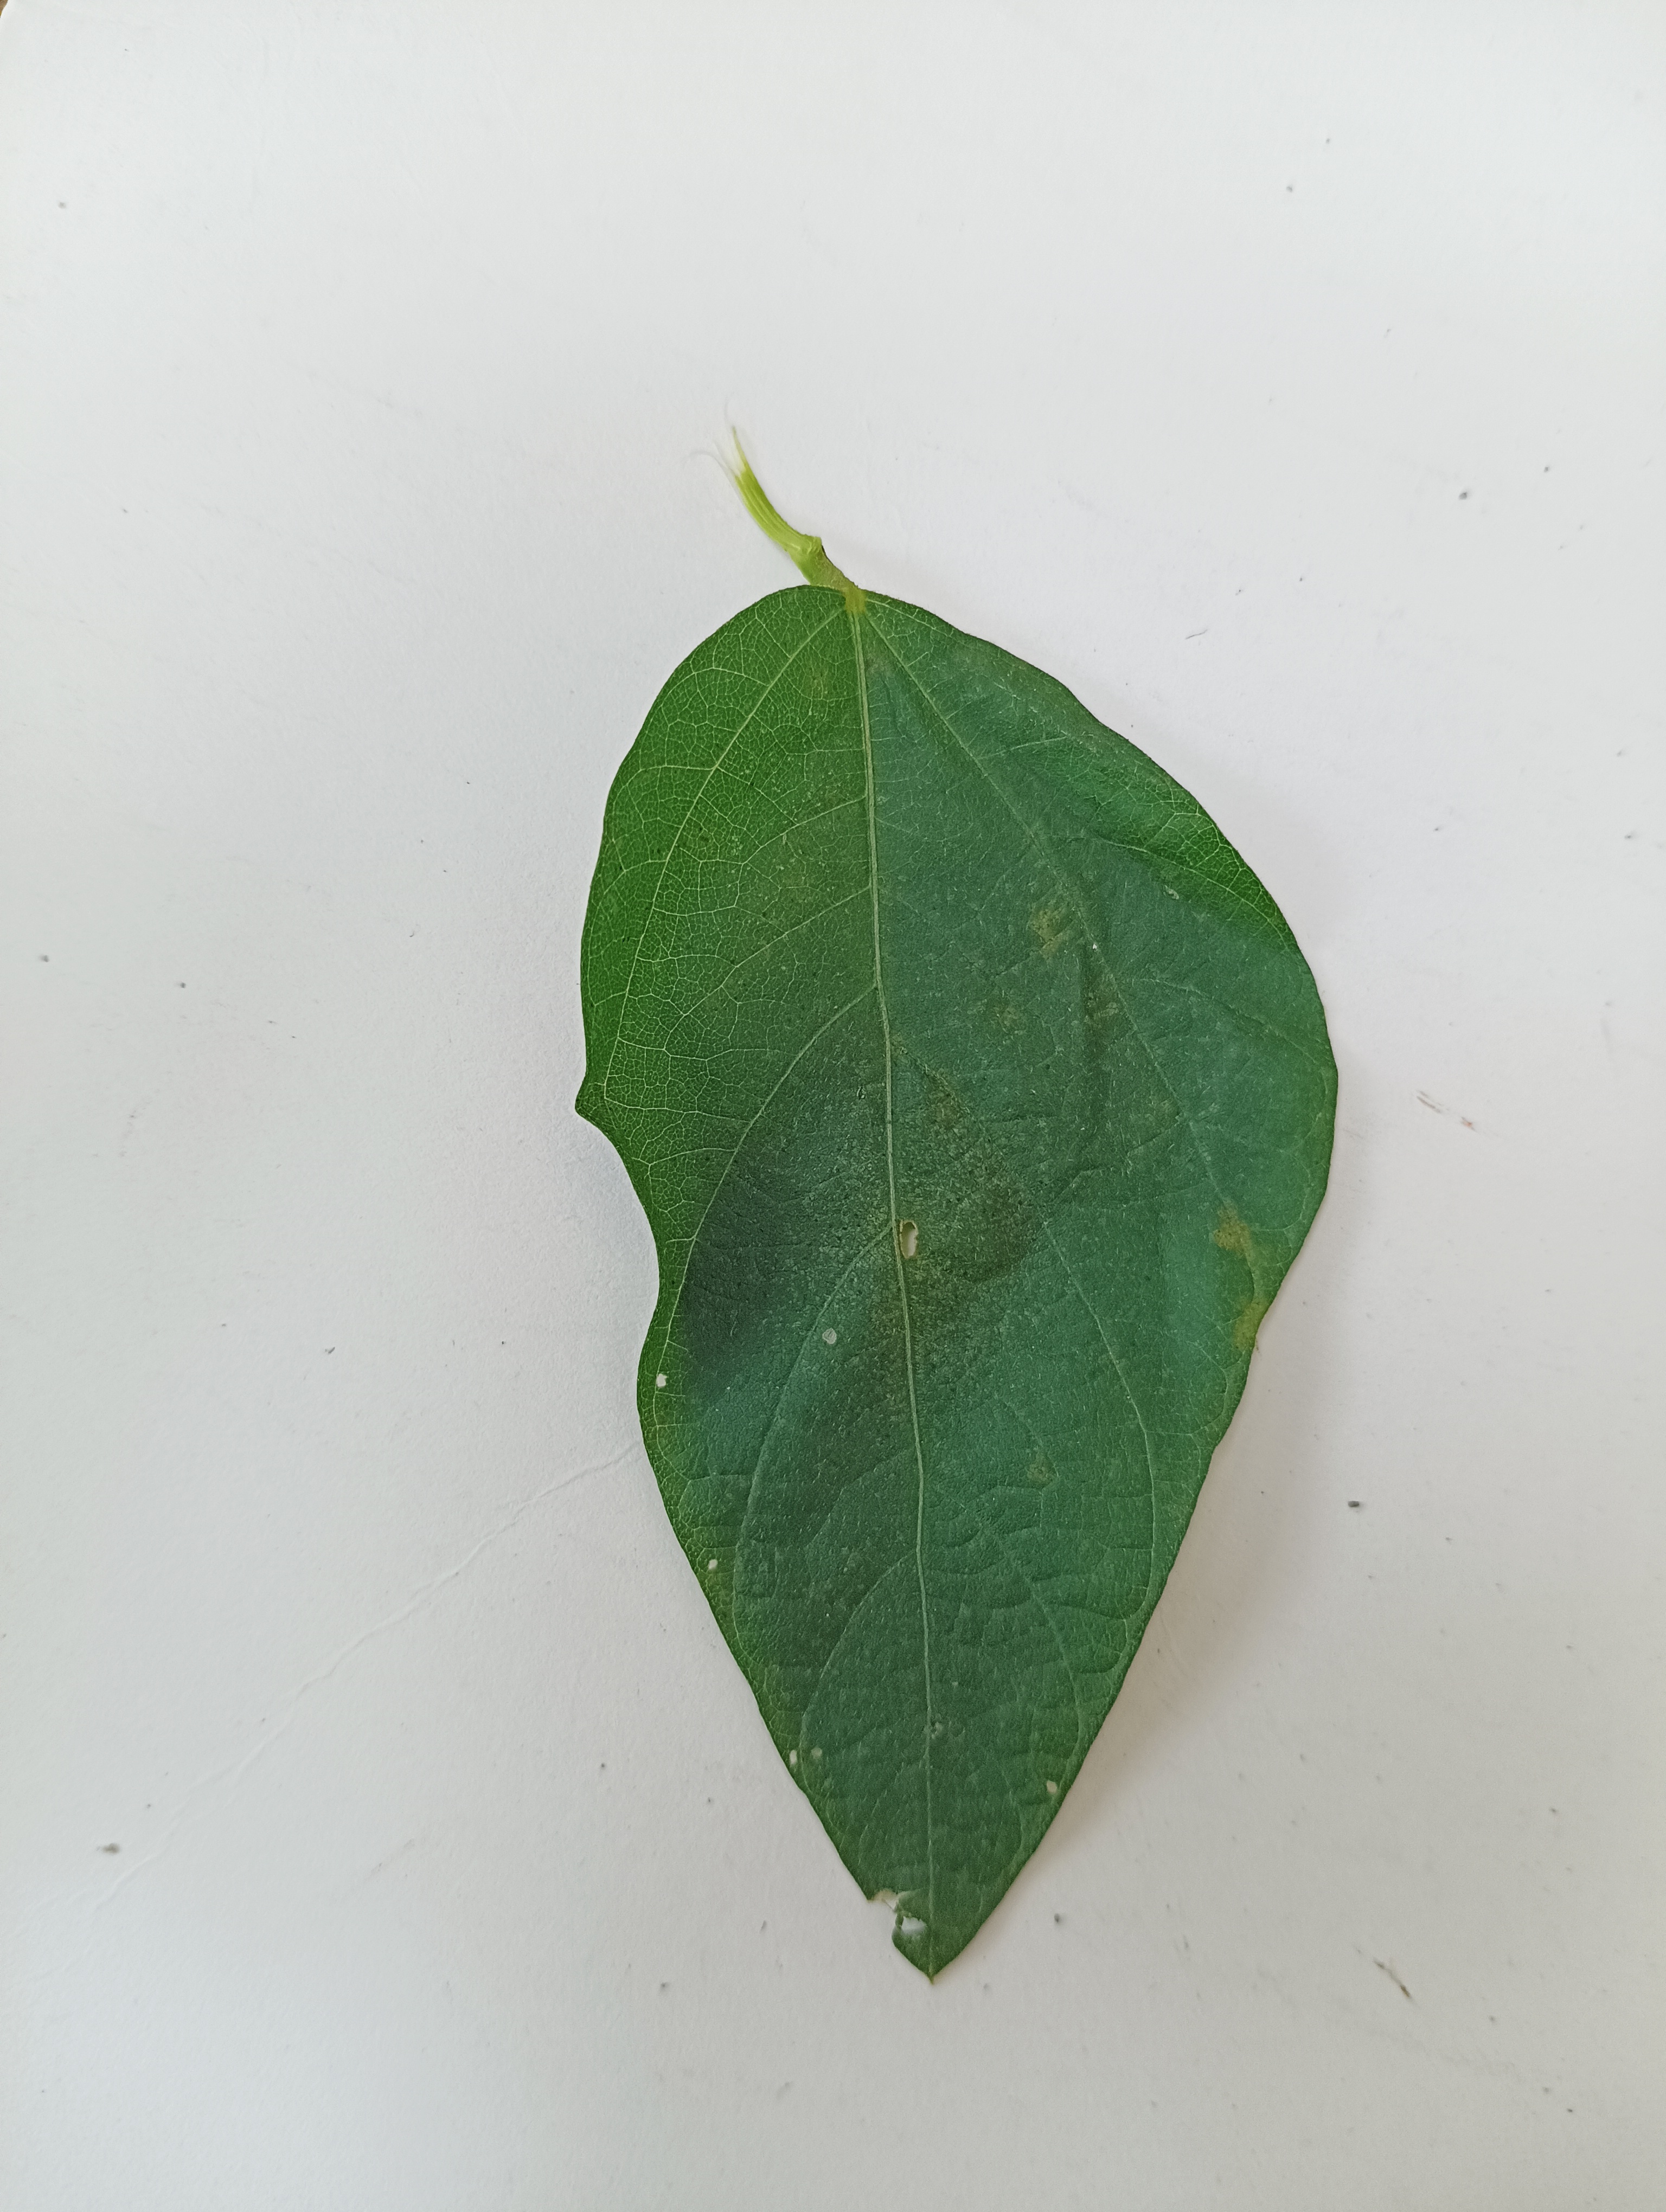
Label: Healthy